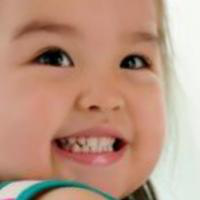
Age group: age 01-10